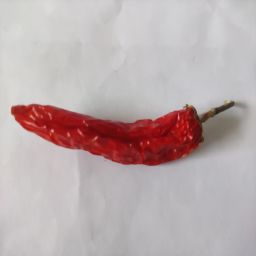
Crop: New Mexico Green Chile
Quality: Dried